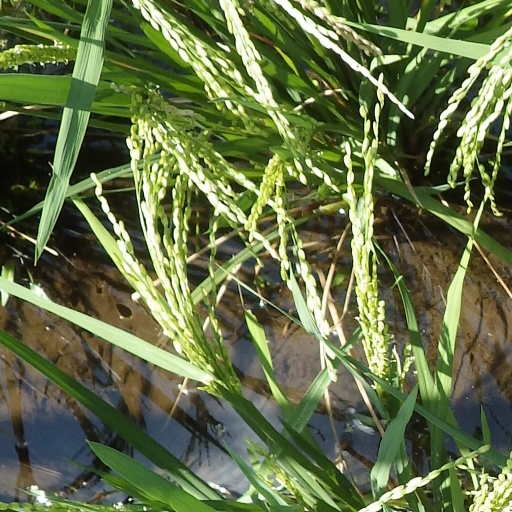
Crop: rice